Maura Healey

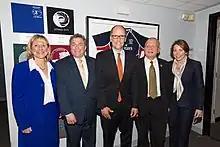
Healey (far right) in 2016 with (left to right): State Senator Karen Spilka, State Rep. Ken Gordon, Secretary of Labor Tom Perez, and State Rep. John Scibak

In October 2013, Healey announced her candidacy for attorney general. Coakley was retiring from the office to run for governor. On September 9, 2014, Healey won the Democratic primary by 126,420 votes, defeating former State Senator Warren Tolman, 62.4% to 37.6%.